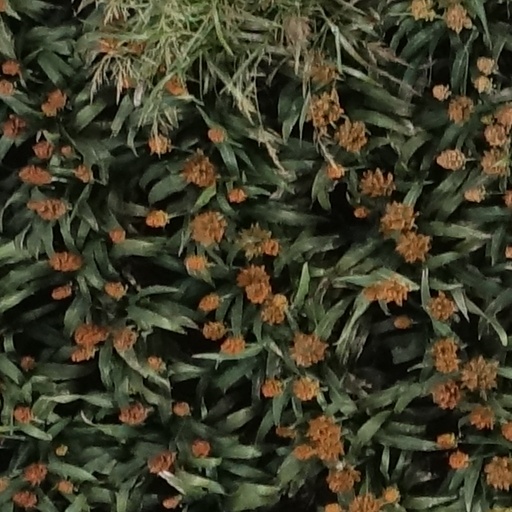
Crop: sorghum